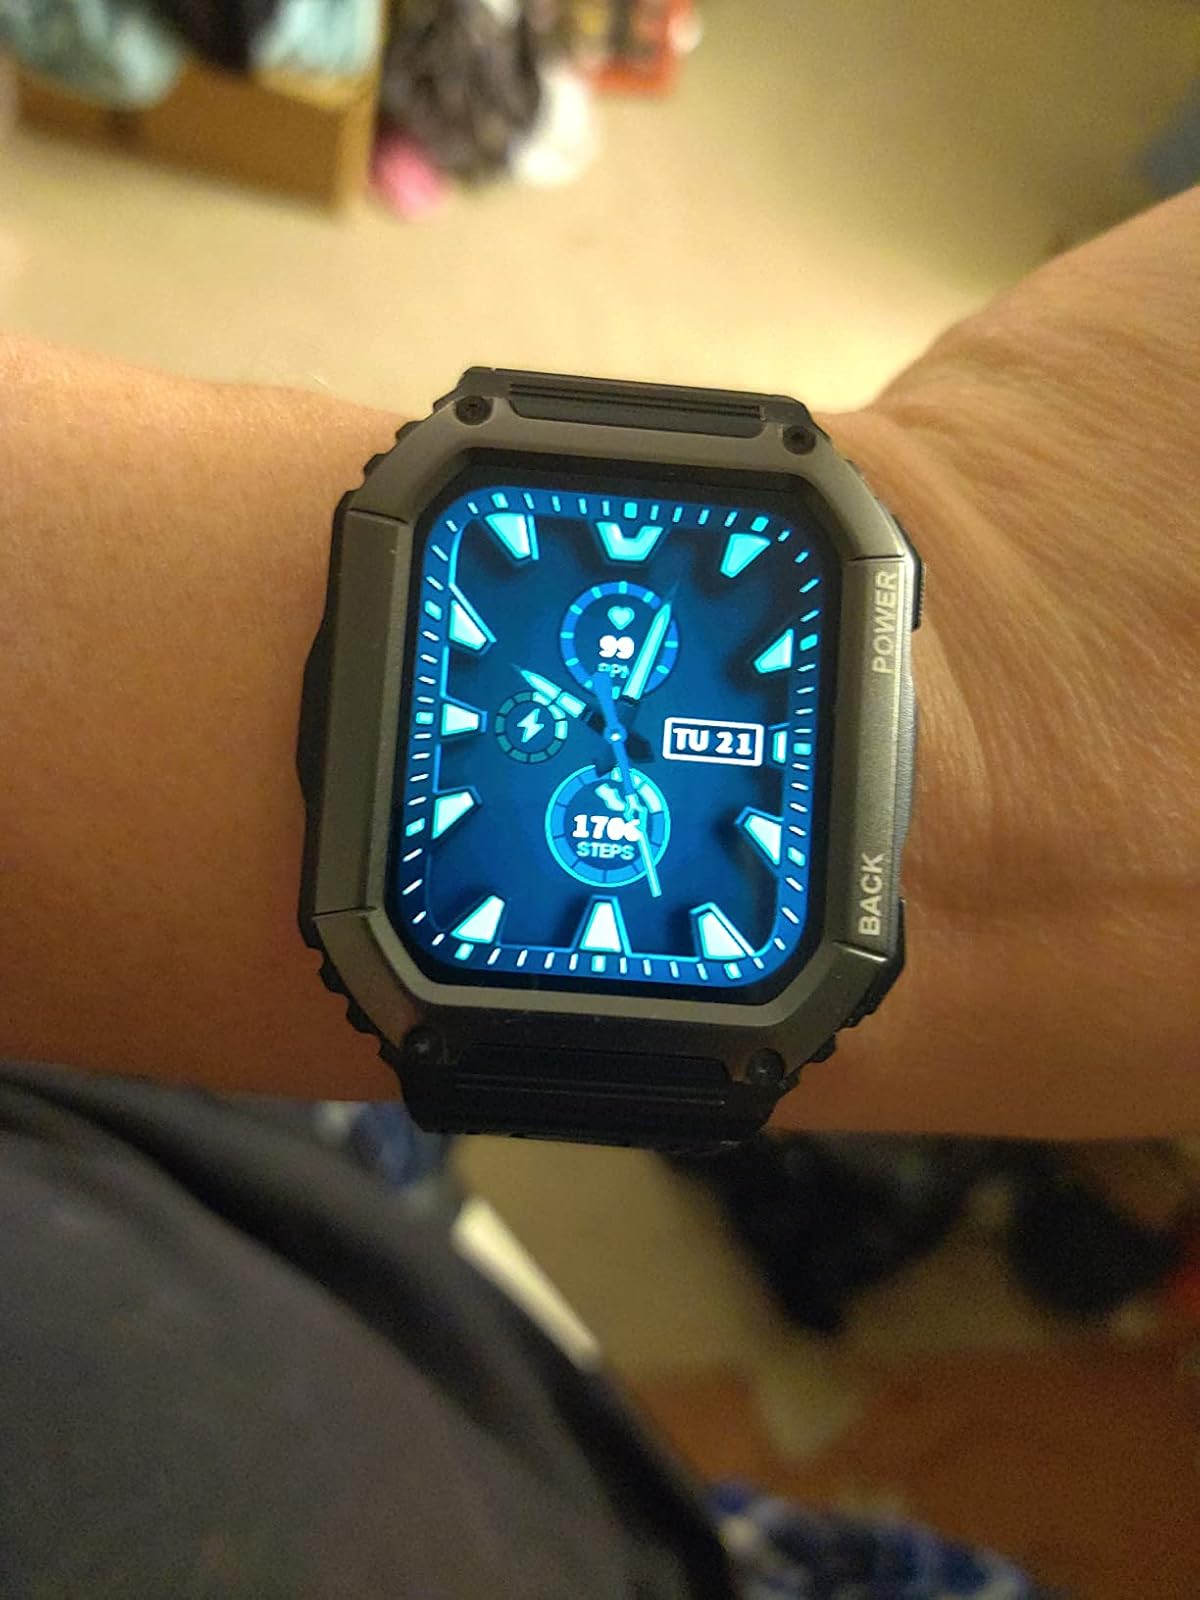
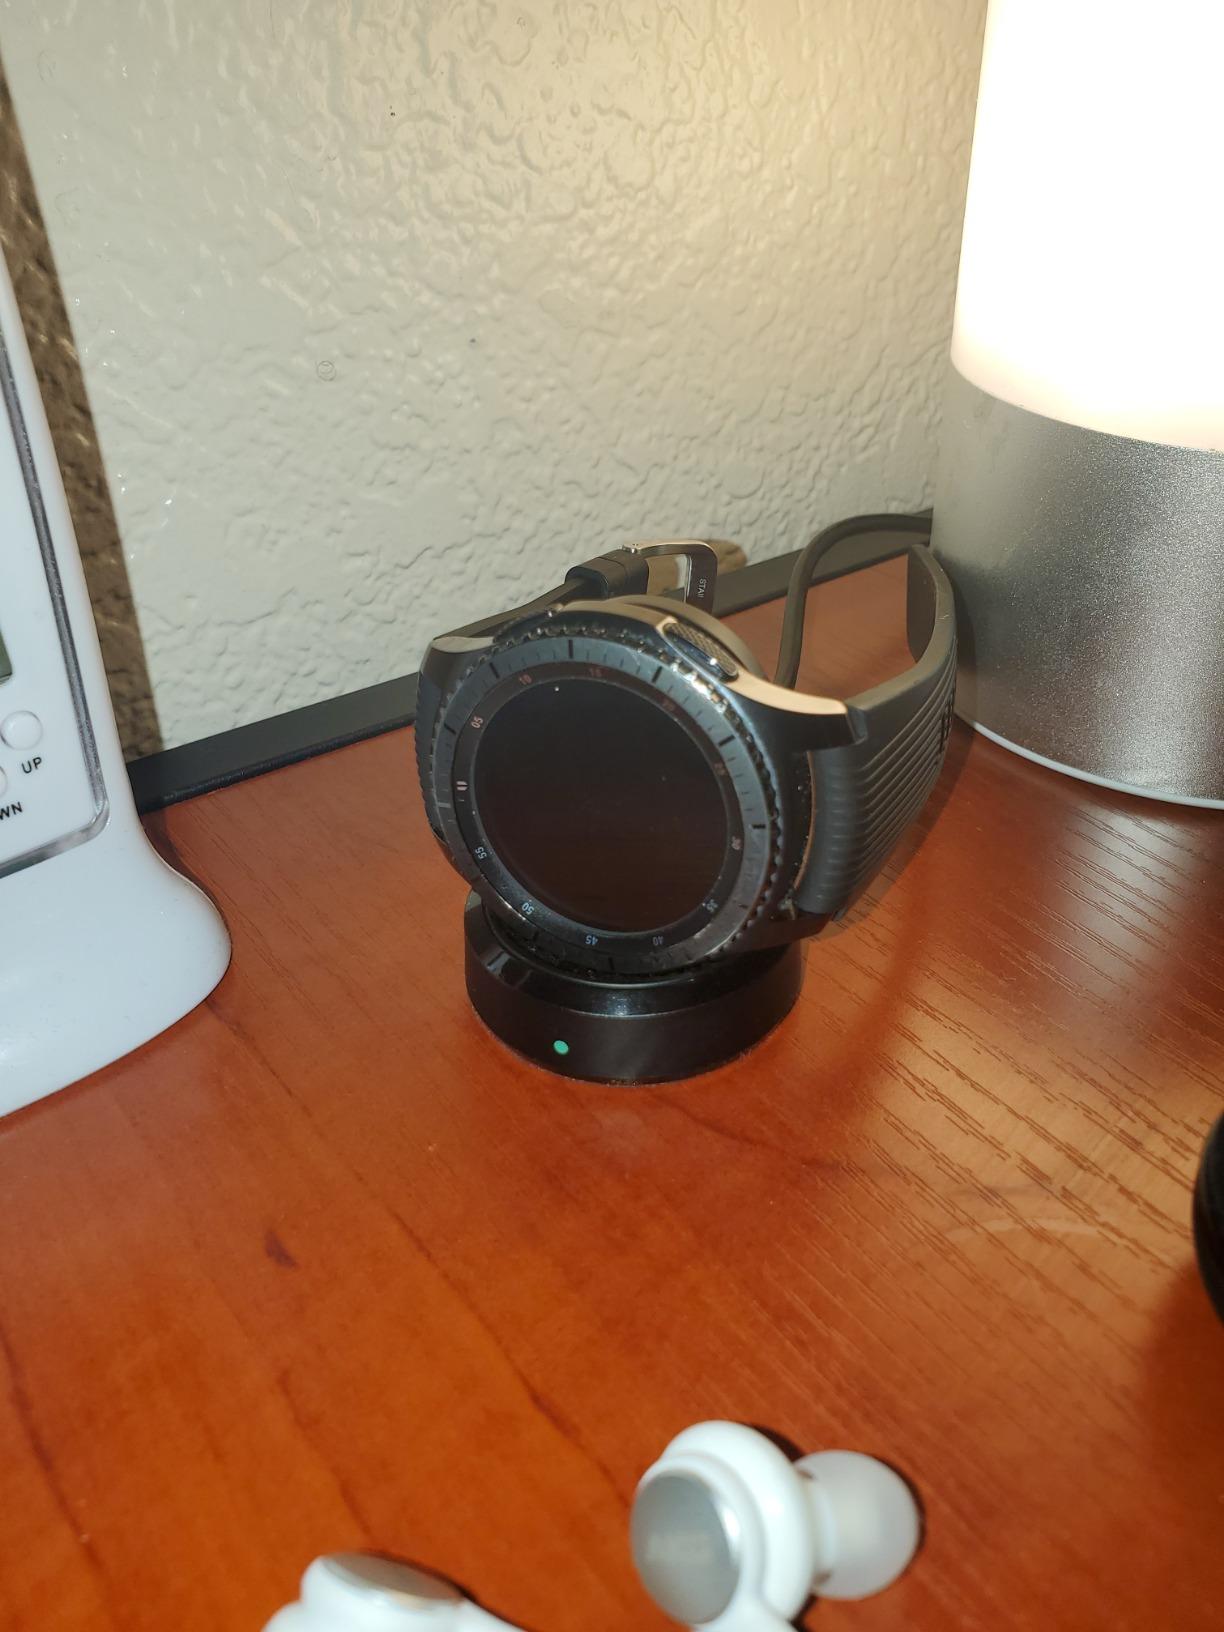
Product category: smartwatch
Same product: no